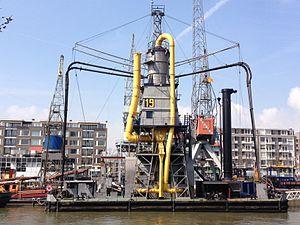
Un élévateur à grain est une structure contenant un élévateur à godets ou un convoyeur pneumatique qui ramasse le grain d'un niveau inférieur et le dépose à un niveau supérieur, typiquement dans un silo de stockage des céréales.